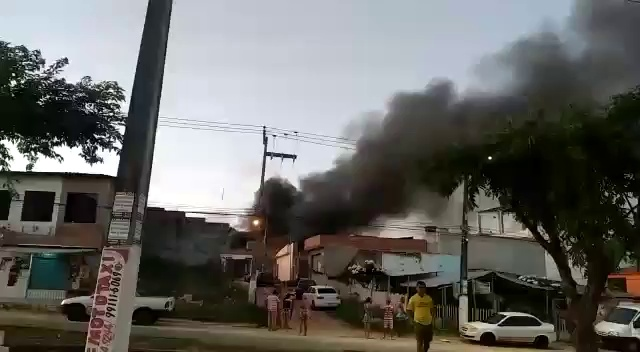
Fire: no
Smoke: yes